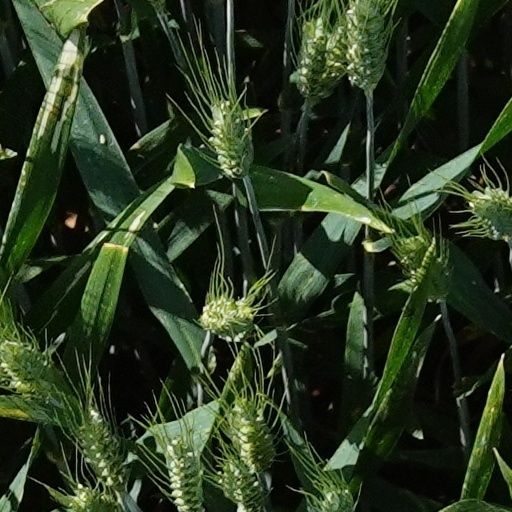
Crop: wheat